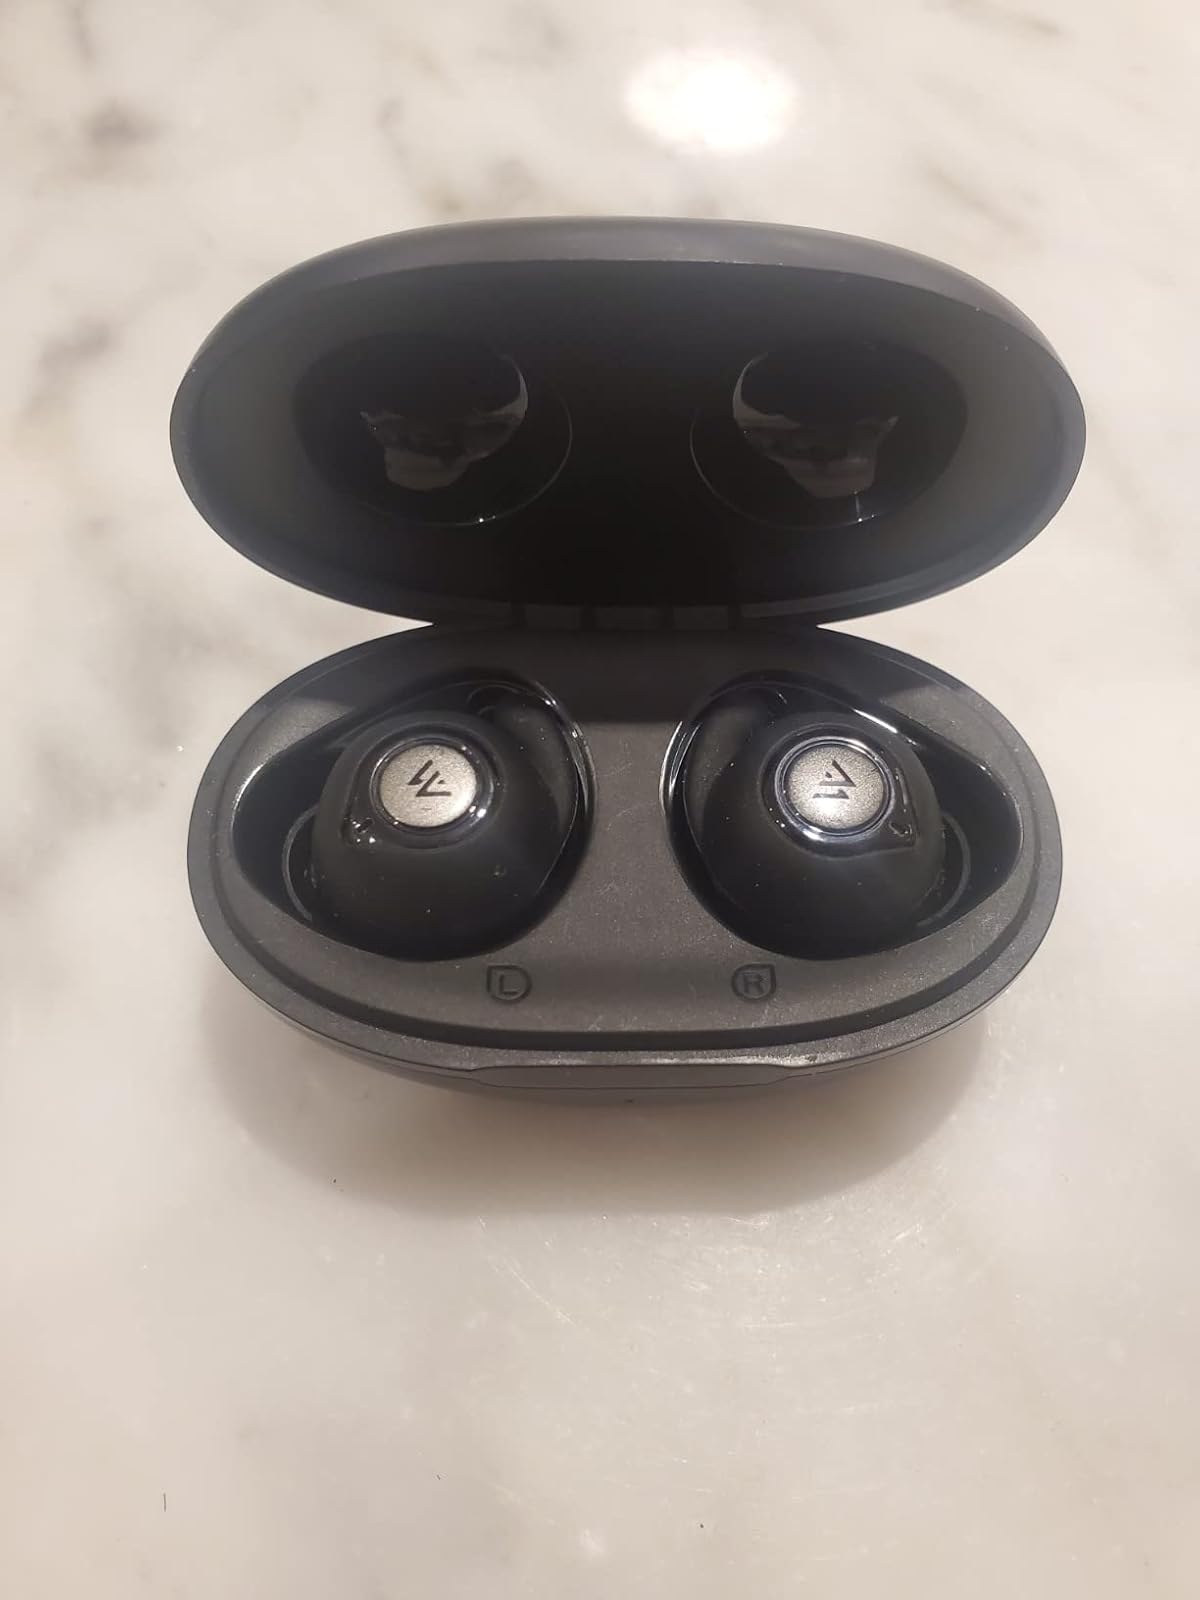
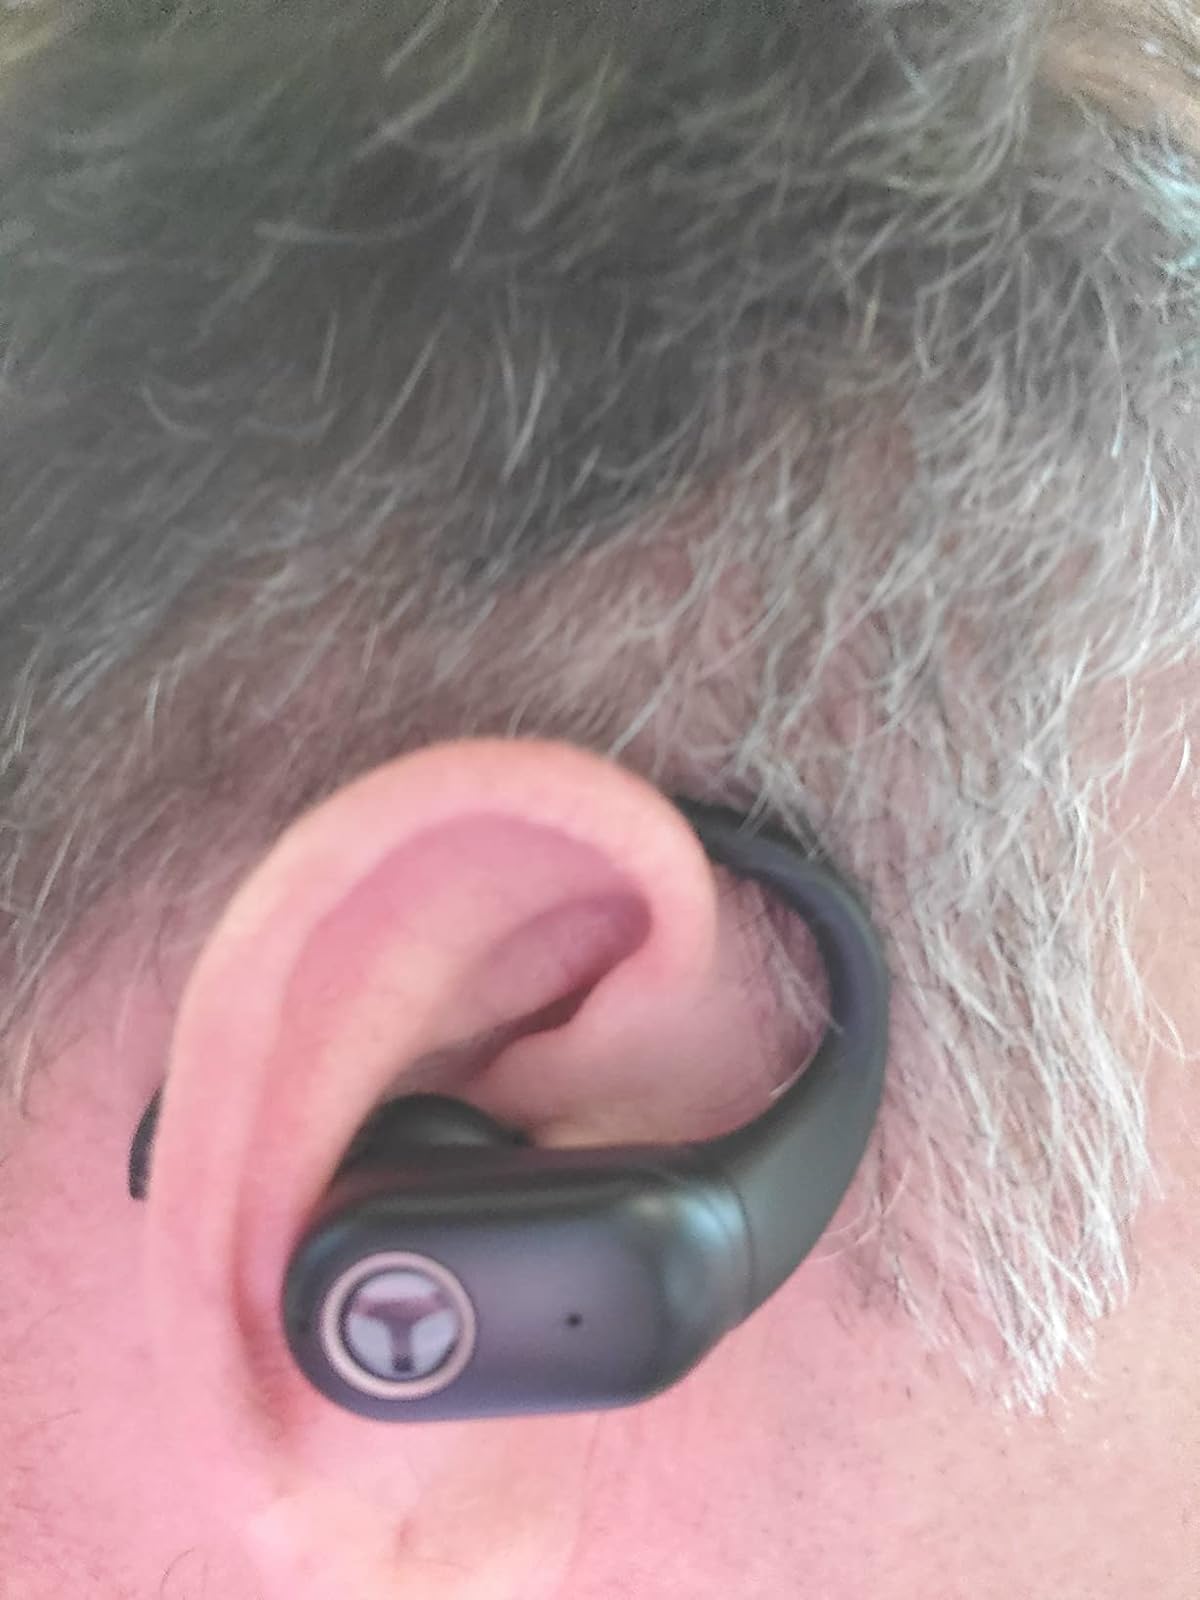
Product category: earbuds
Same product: no